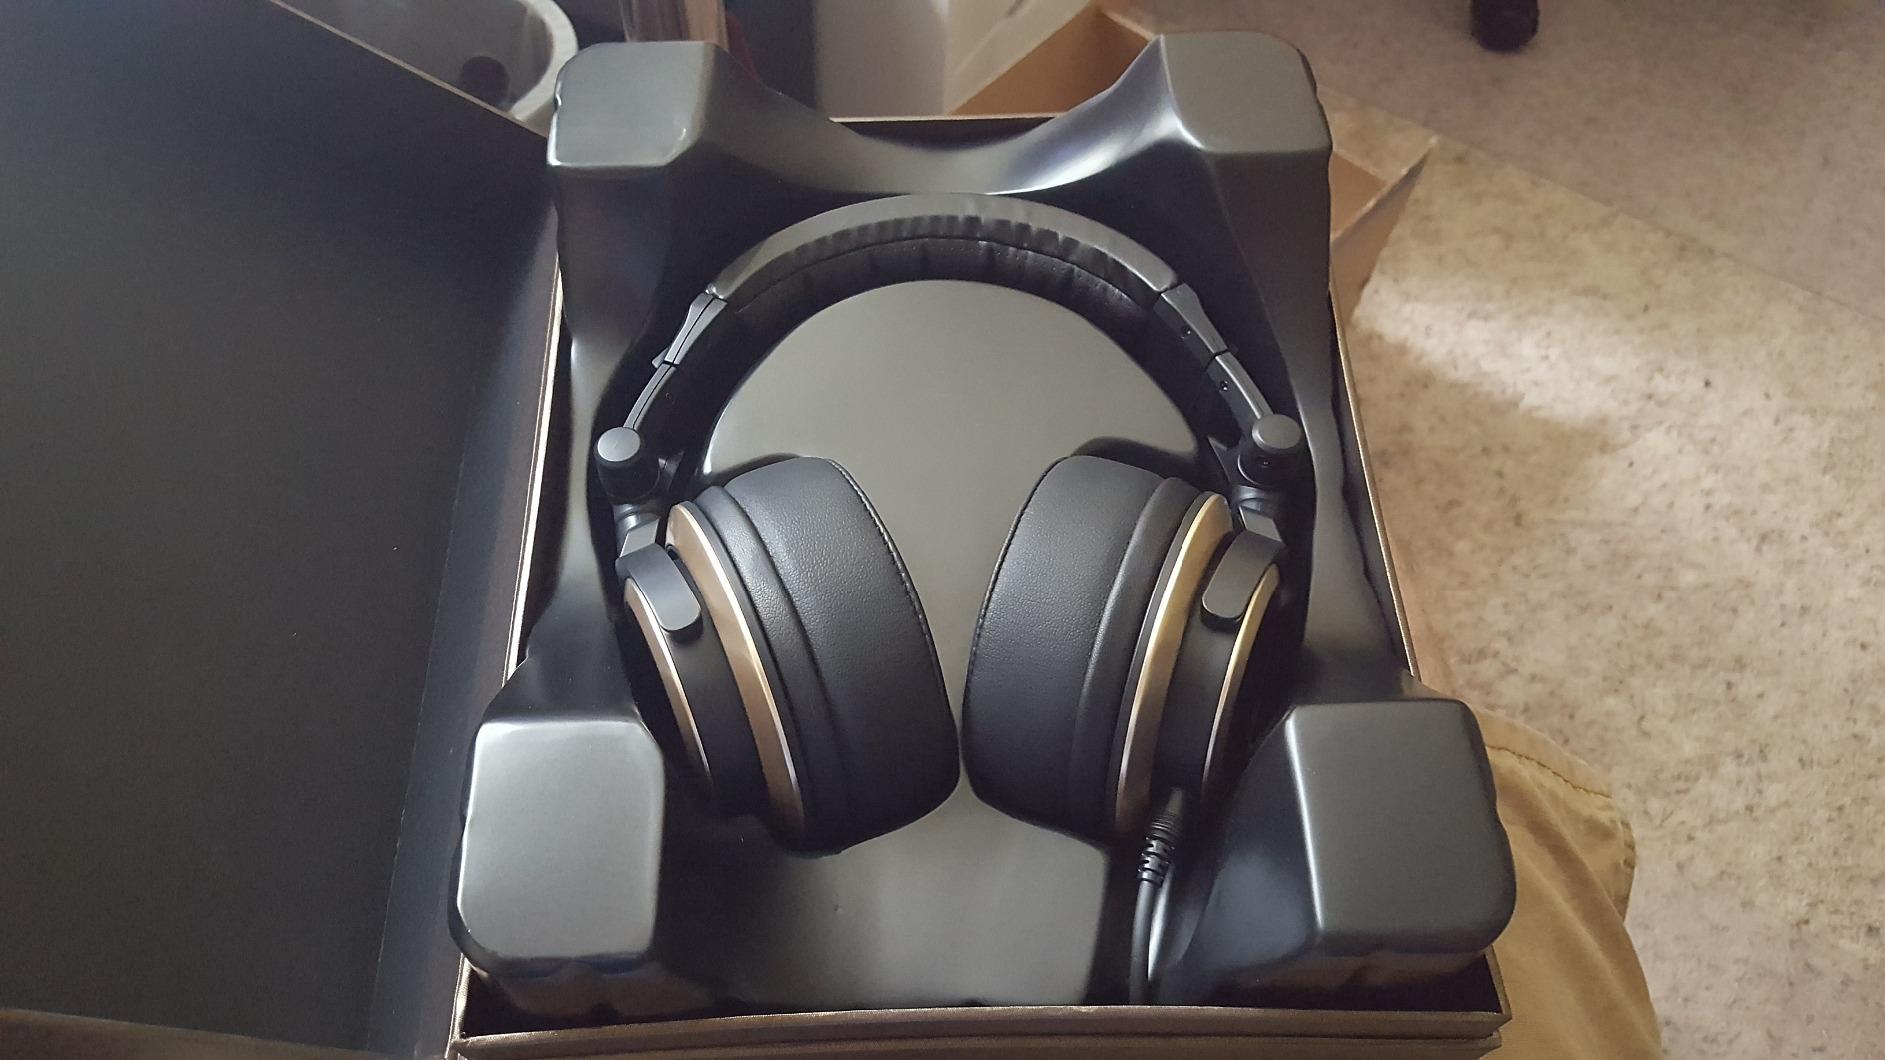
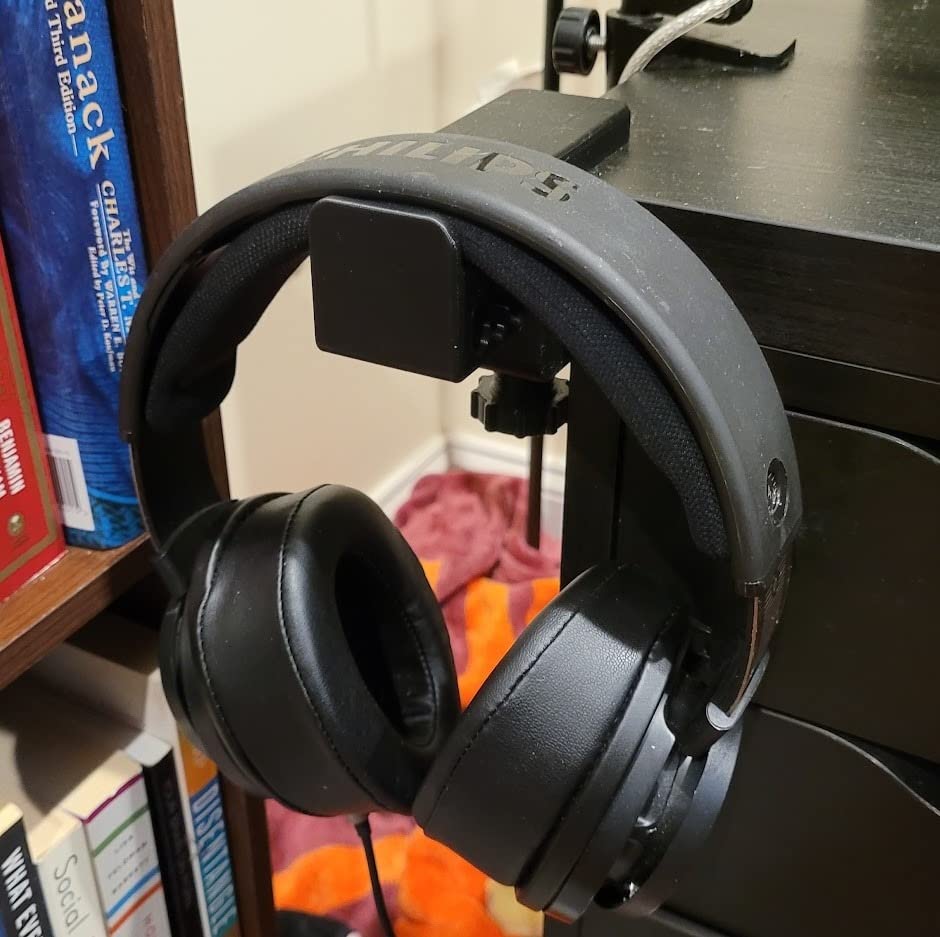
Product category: headphones
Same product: no